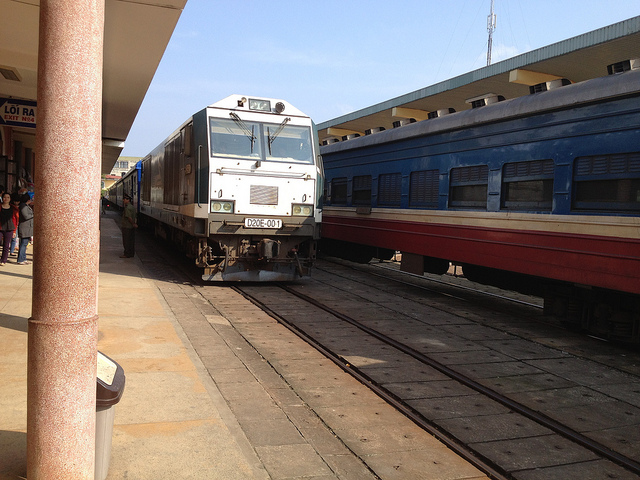
A train is on its tracks outside a train station.

A train pulling up to a busy train station

A train pulling into an almost empty station.

An old train pulls into a quiet train station.

A train that is at a train station with a person standing along side of it.